Rye railway station (East Sussex)

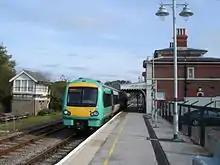
Class 171 "Turbostar" Diesel Multiple Unit number 171729 on a Brighton service

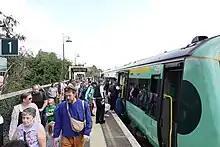
A Southern Class 171 service on Platform 1, bound for Ashford International

All services at Rye are operated by Southern using diesel multiple units.